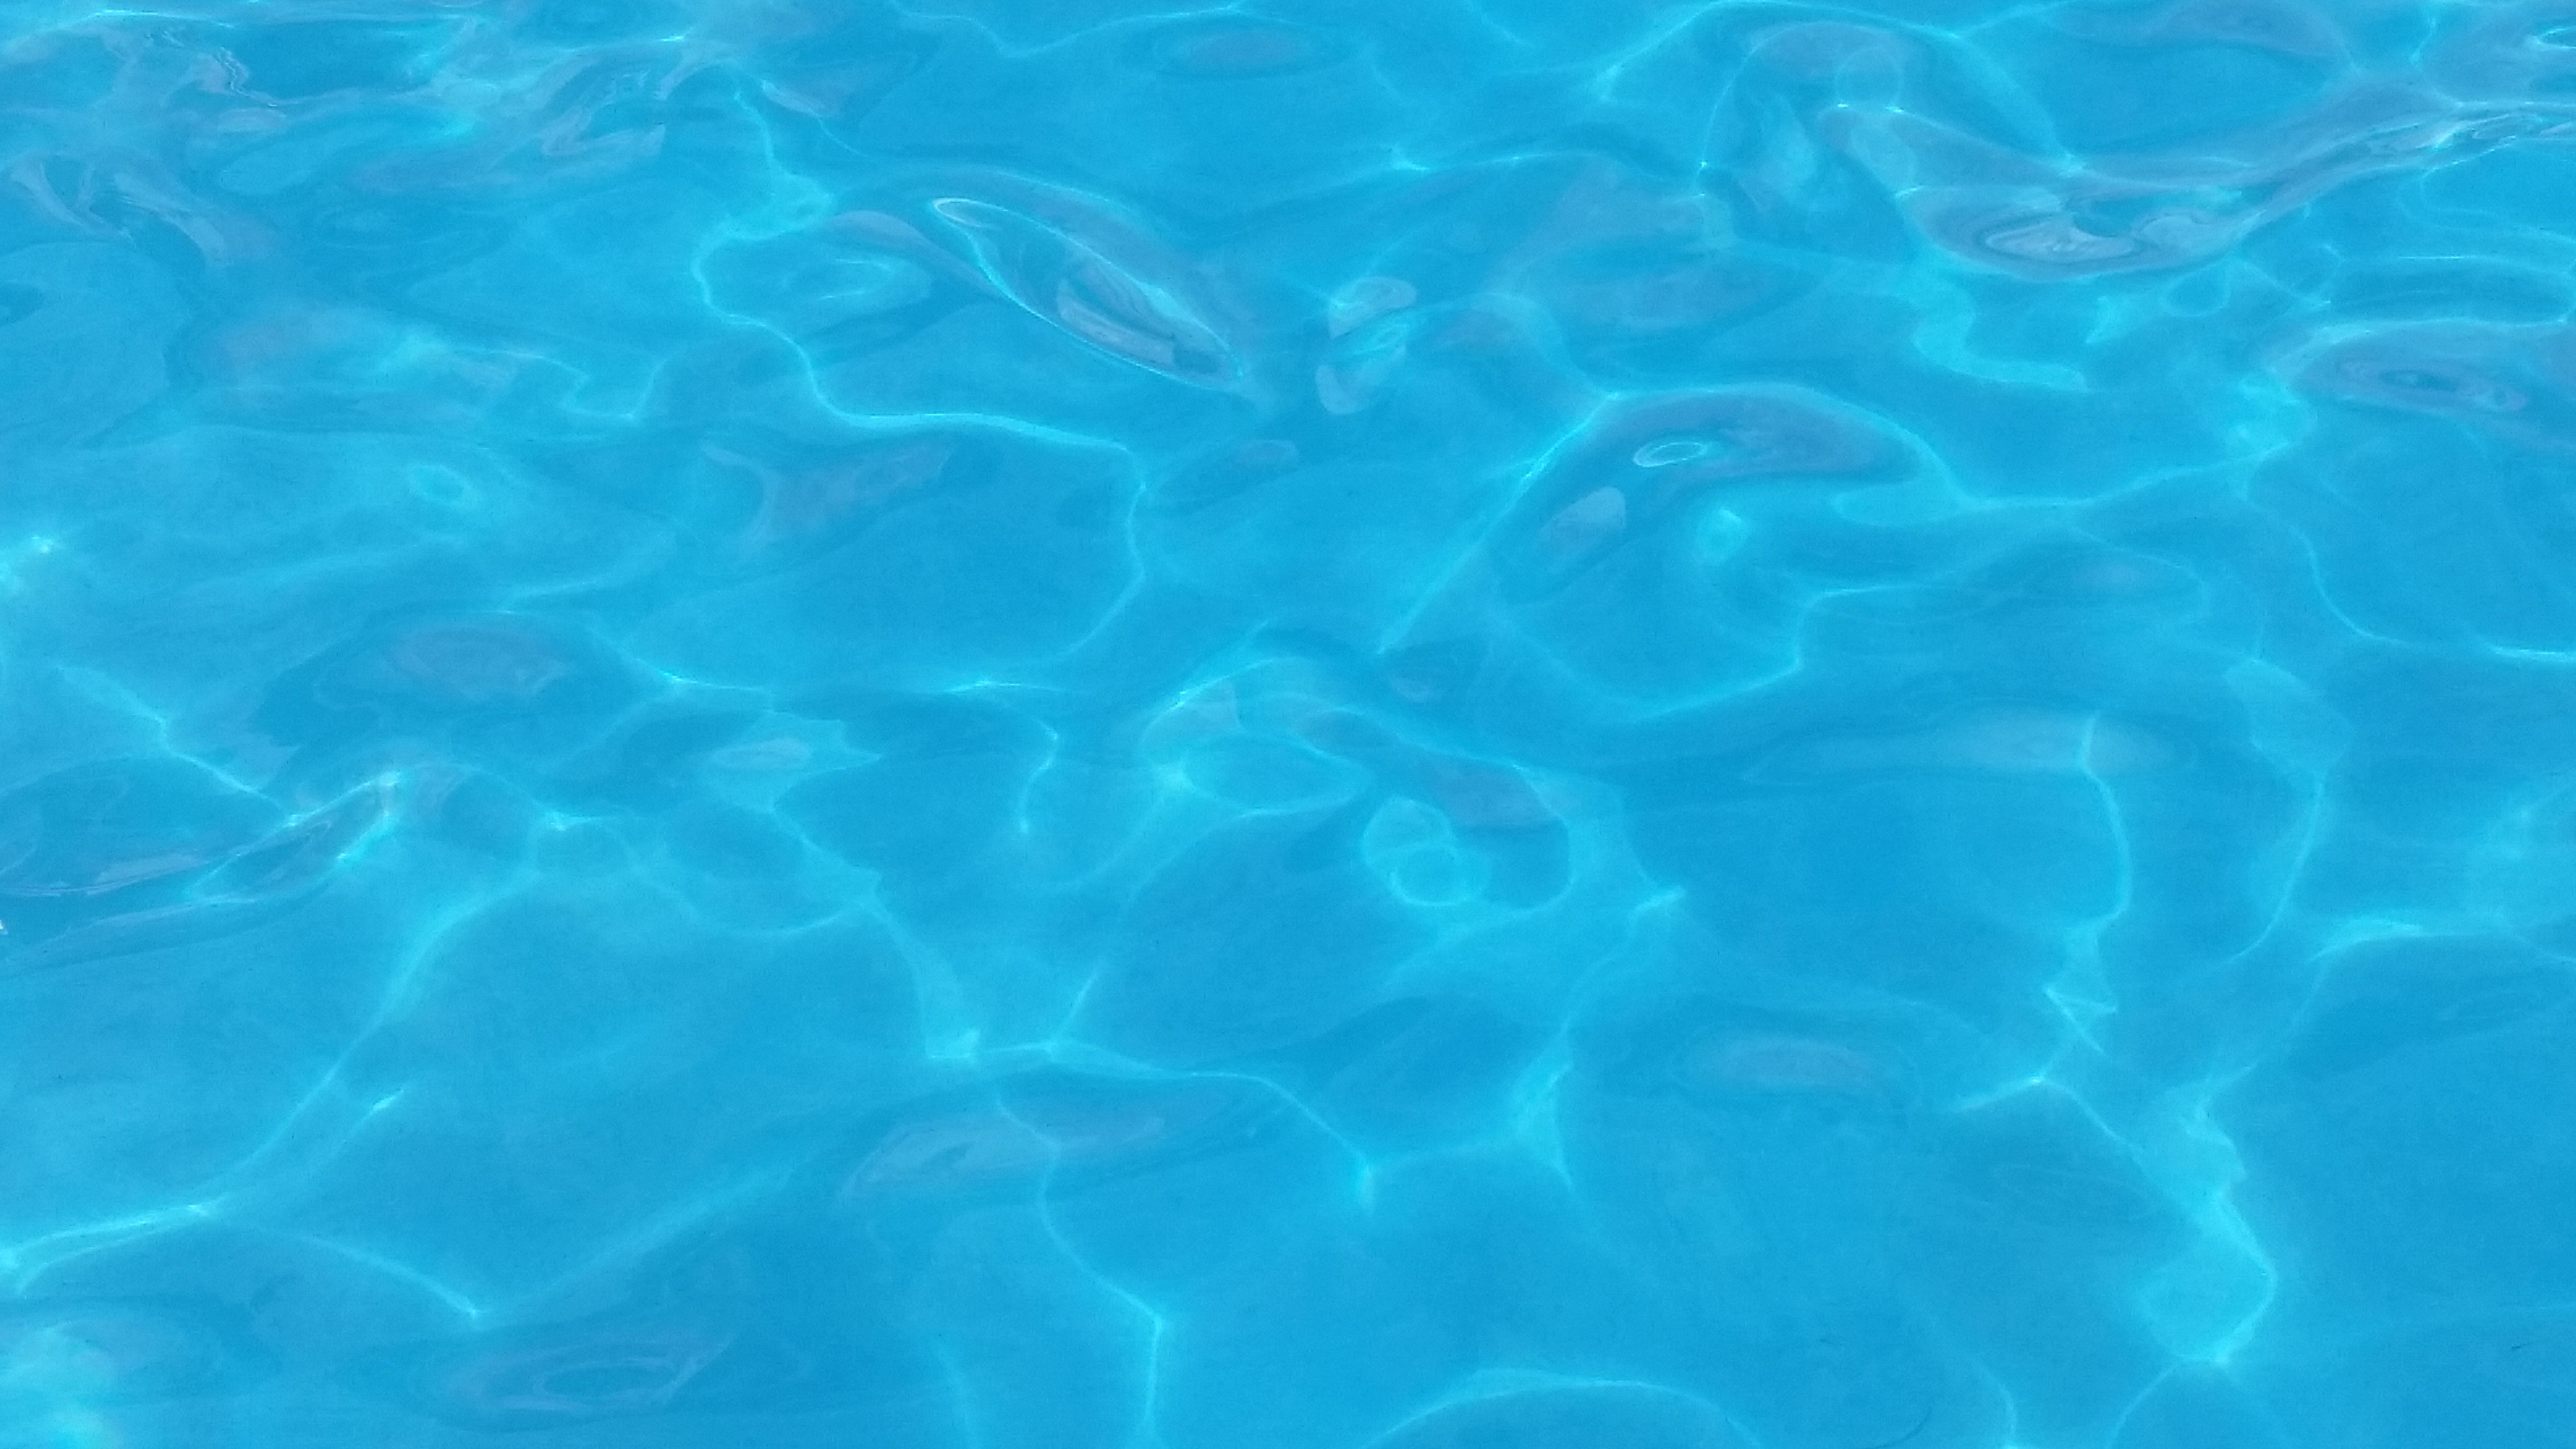
sea, water, nature, petal, underwater, swimming pool, blue, aqua